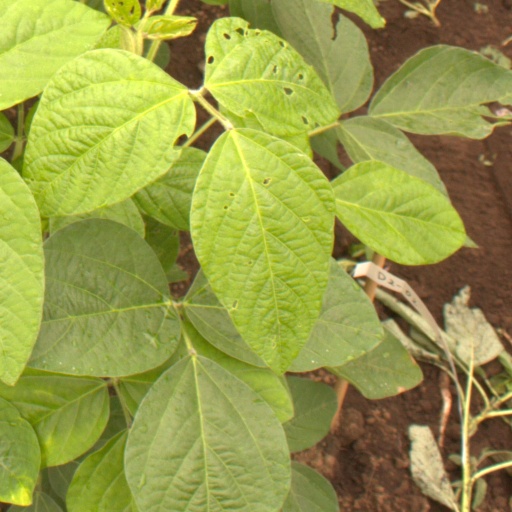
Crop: soybean